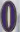
Number: 0